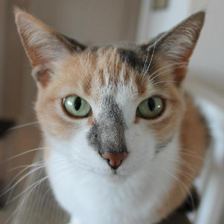
Label: animals